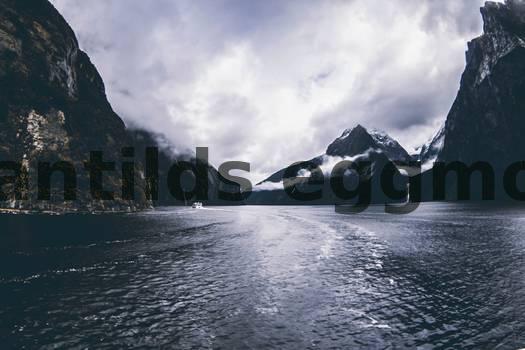
Label: Watermark